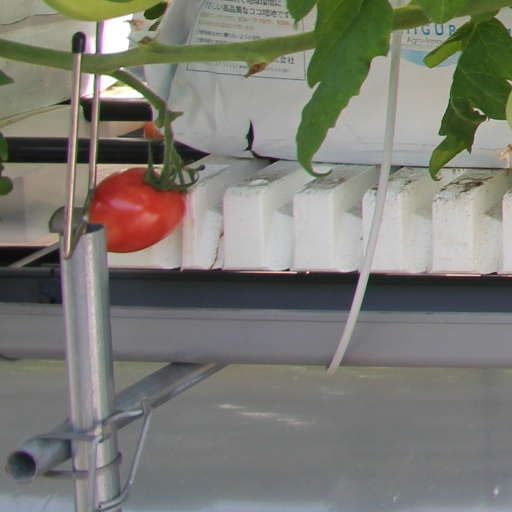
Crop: tomato